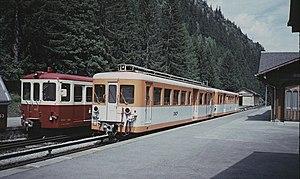
Deux rames en gare du Châtelard-Frontière